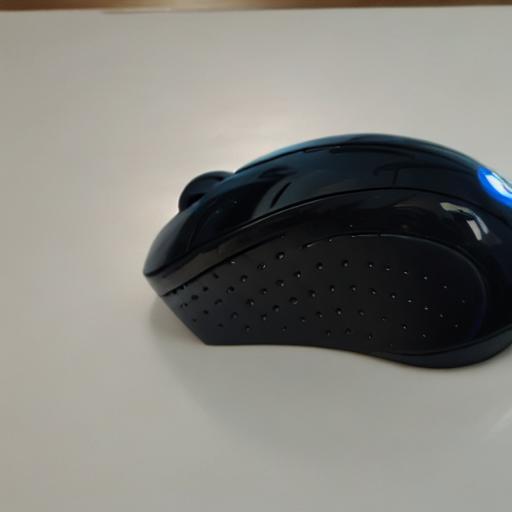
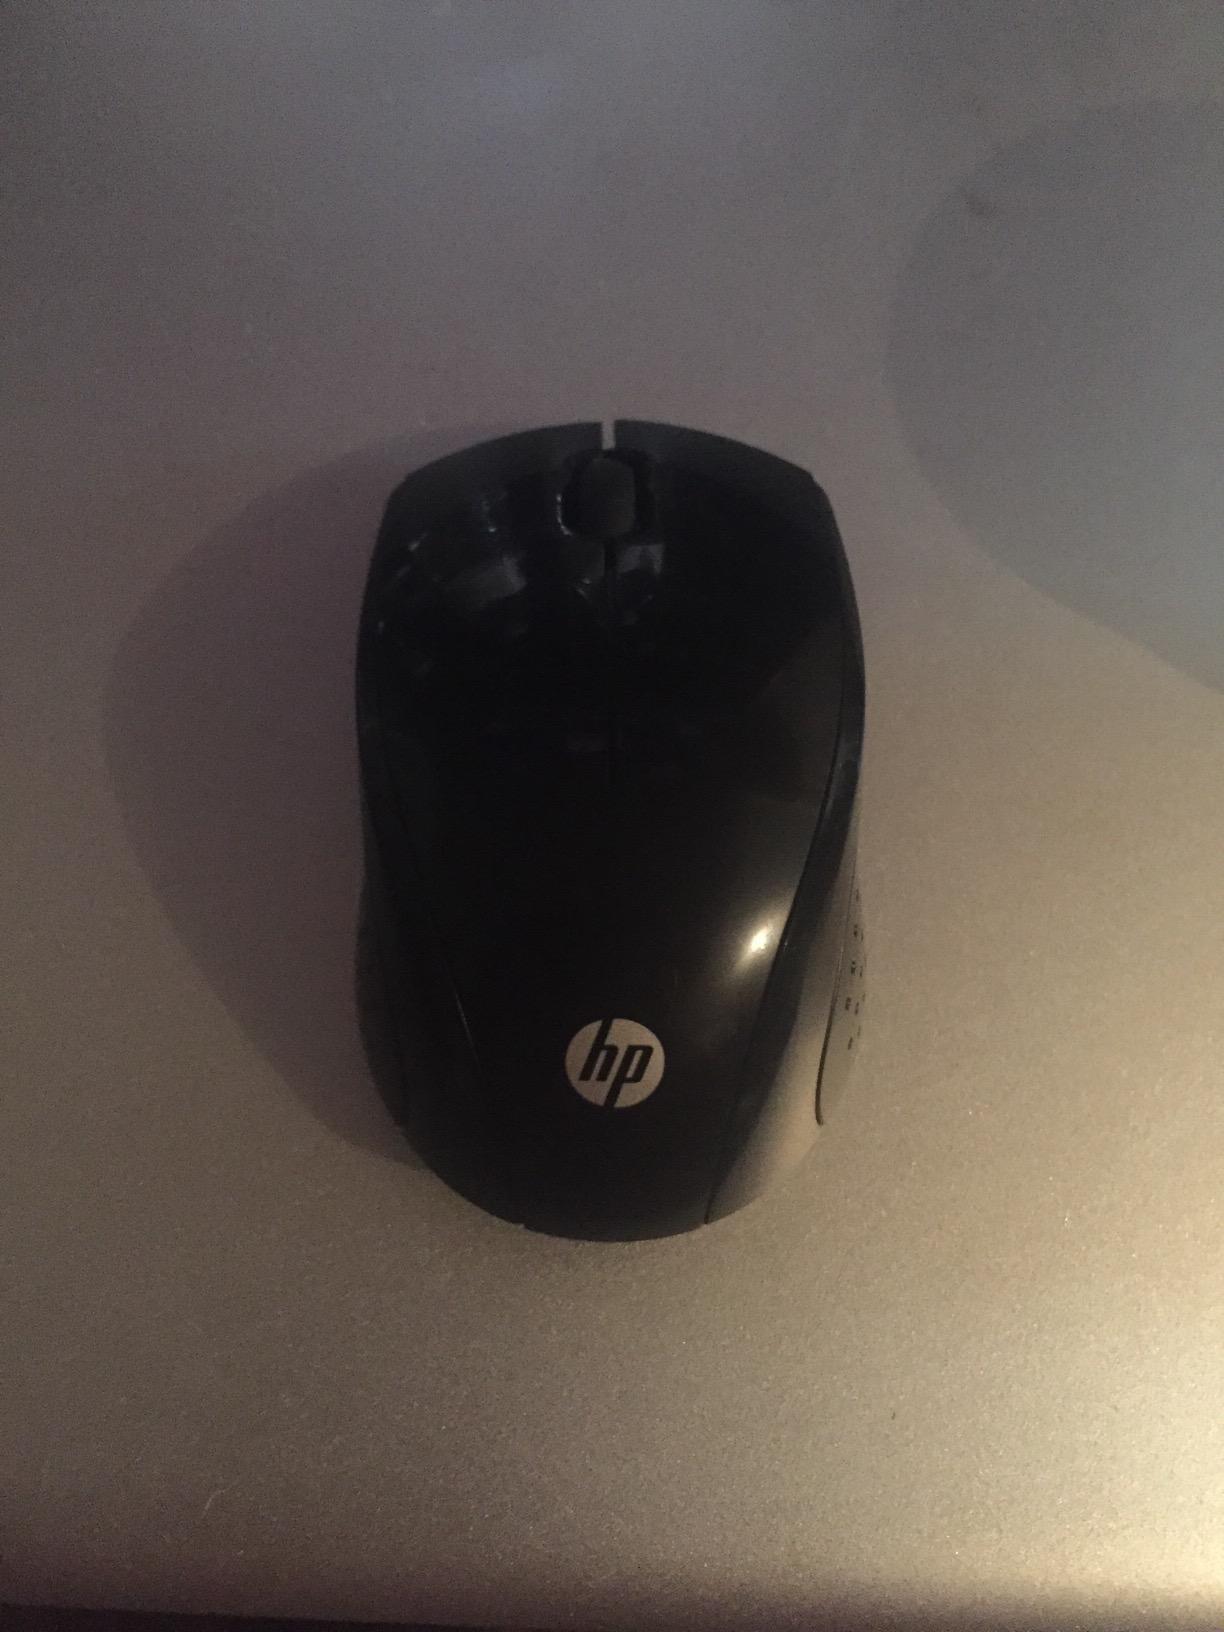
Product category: mouse
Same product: no